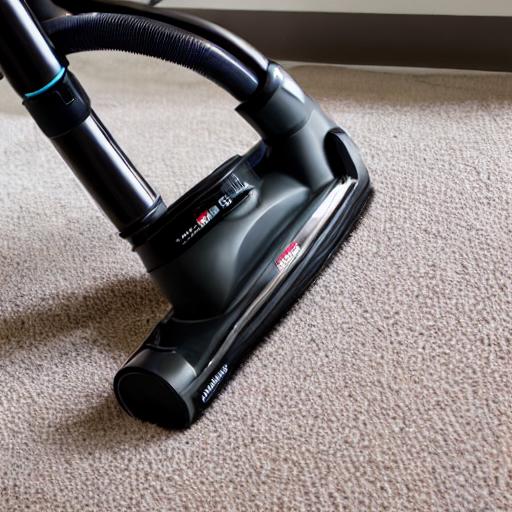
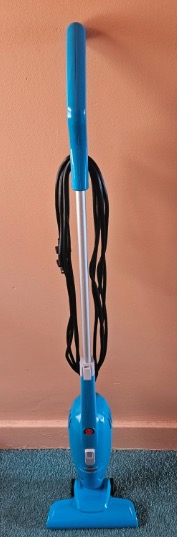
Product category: items_vacuum
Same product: no